Paddy field

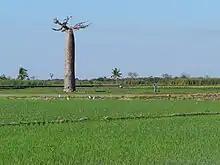
Baobab and rice field near Morondava, Madagascar

India has the largest paddy output in the world and is also the largest exporter of rice in the world as of 2020. In India, West Bengal is the largest rice producing state. Paddy fields are a common sight throughout India, both in the northern Gangetic Plains and the southern peninsular plateaus. Paddy is cultivated at least twice a year in most parts of India, the two seasons being known as Rabi and Kharif respectively. The former cultivation is dependent on irrigation, while the latter depends on the Monsoon. The paddy cultivation plays a major role in socio-cultural life of rural India. Many regional festivals celebrate the harvest, such as Onam, Bihu, Thai Pongal, Makar Sankranti, and Nabanna. The Kaveri delta region of Thanjavur is historically known as the rice bowl of Tamil Nadu, and Kuttanadu is called the rice bowl of Kerala. Gangavathi is known as the rice bowl of Karnataka.